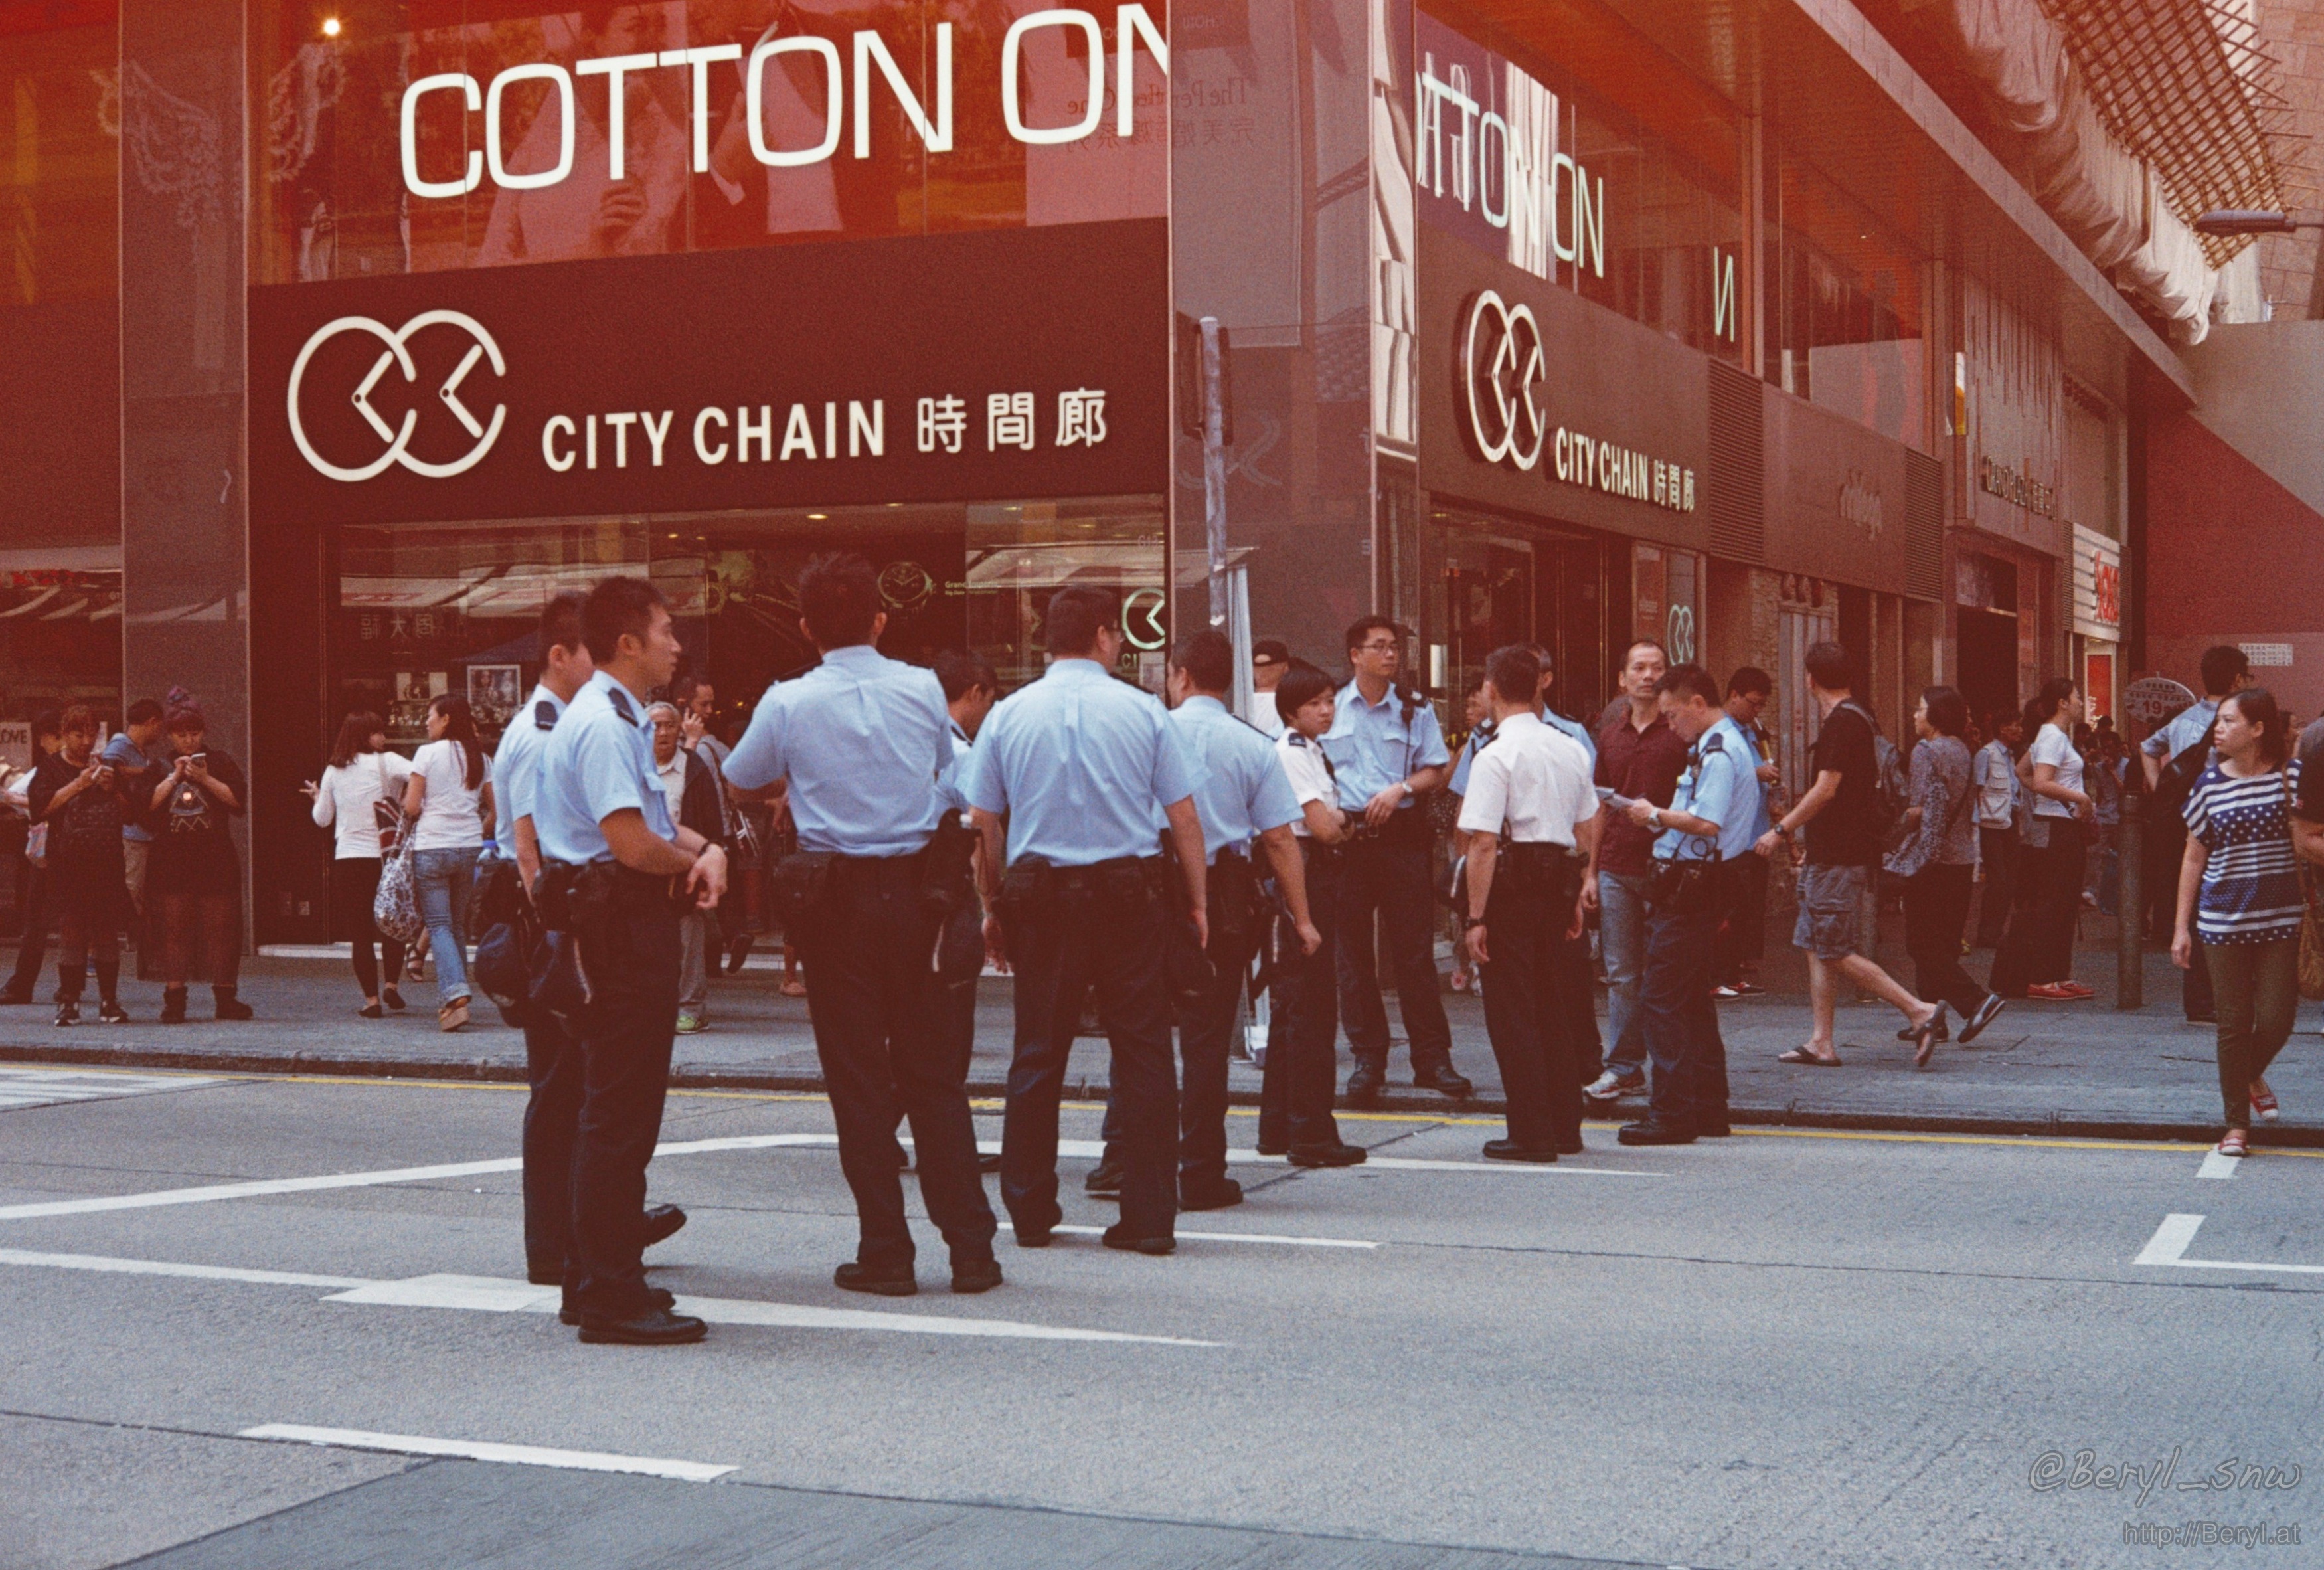
people, warm, city, urban, film, crowd, fujifilm, sunny, 2014, 50mm, hk, yashica, police, hongkong, documentary, xtra, xtra400, electro35, protest, journalism, lightleaks